Rupgadh Fort

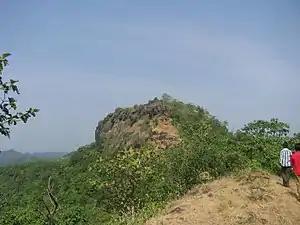
Rupgadh Fort from South side.

Rupgadh Fort or Roopgadh Fort is a fort located in Dang district of Gujarat, India. Rupgarh Fort was originally the fort of the Bhil kings which was later taken over by the Gaekwads. This fort is an example of 17th-century Dangi mountain architecture.